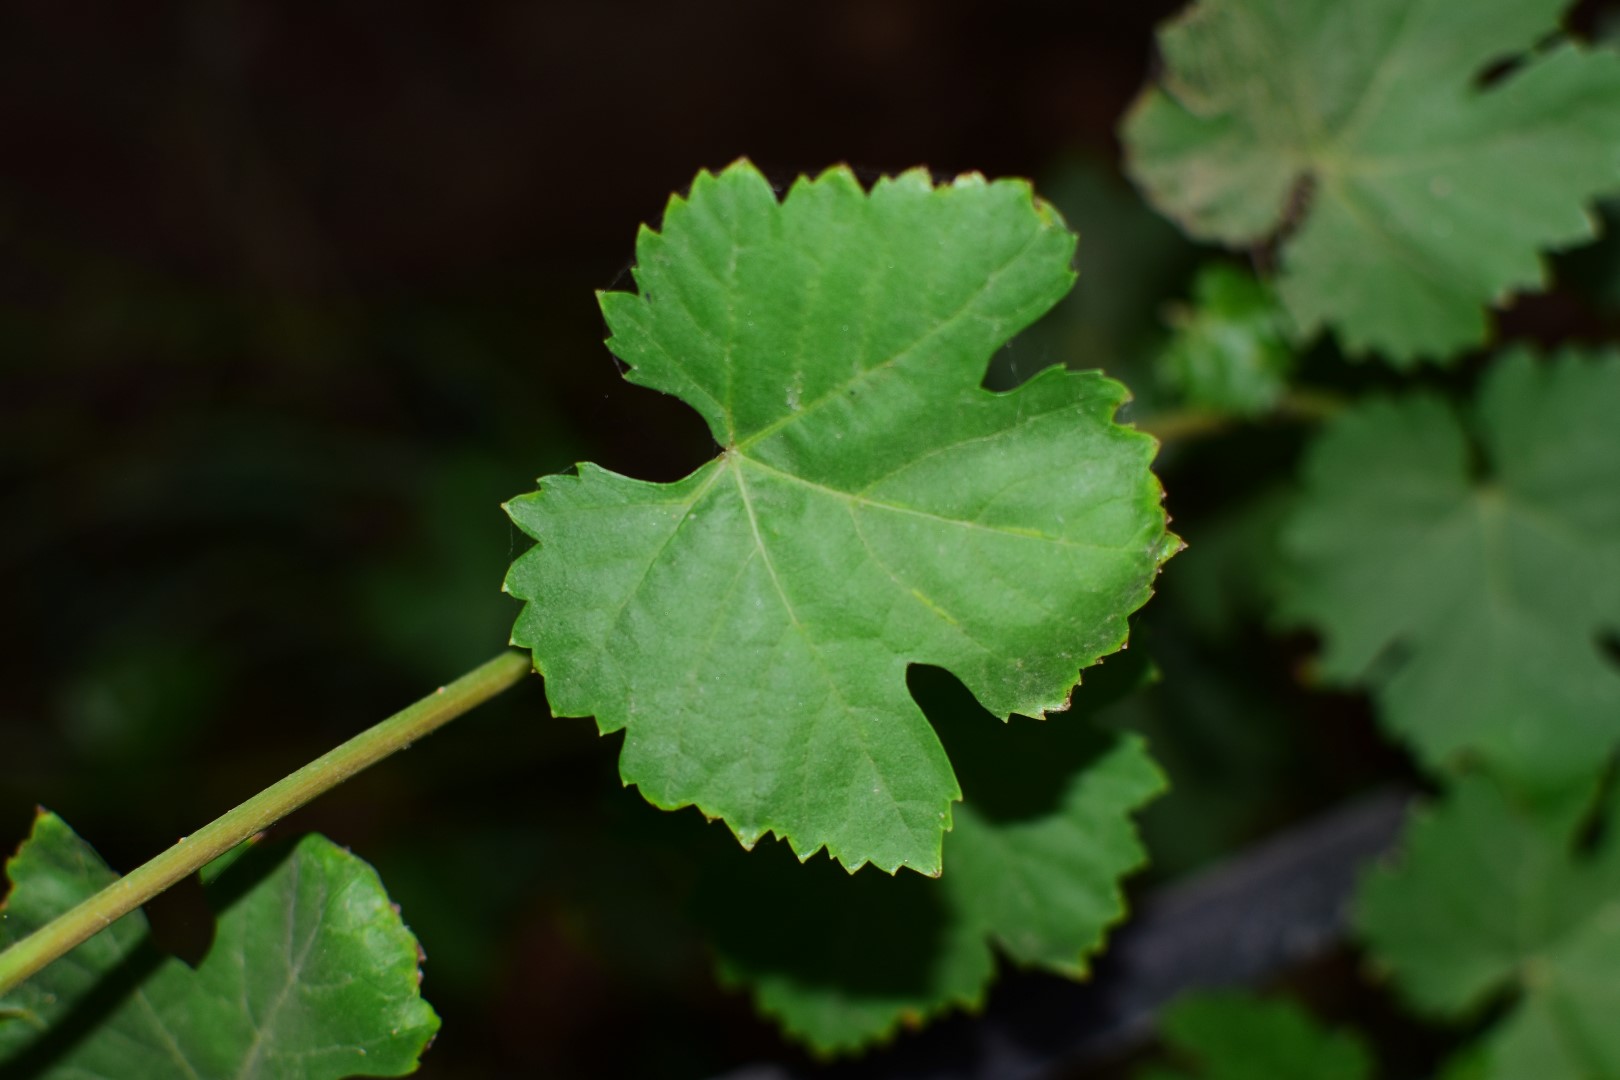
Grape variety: Aswud Balad